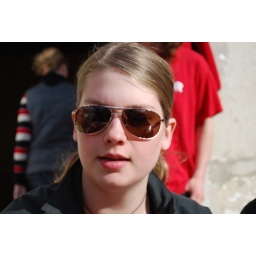
girl in black